Question: Please indicate a possible affordance area of boxing_punching_bag that can be used for hitting
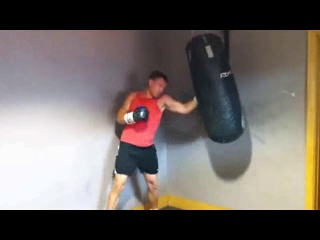
Answer: [184, 39, 248, 144]